Porsche 917

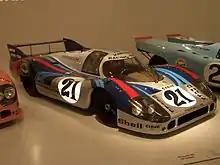
917LH

The 917K was further developed for the 1971 season, and the car had vertical fins and two airboxes on the tail section for better aerodynamics and cooling. The fins retained the airflow over the rear part of the bodywork, allowing the deck height to be reduced for a given level of downforce. As a result, the 'finned' 1971 917Ks were faster than the 1970 versions and proved just as successful, winning seven of the eleven WSC races. A version of this model with a lightweight magnesium chassis won the 1971 24 Hours of Le Mans.